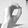
ASL letter: O